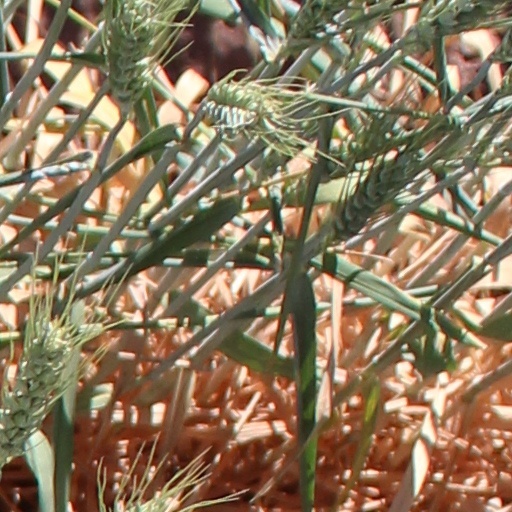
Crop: wheat